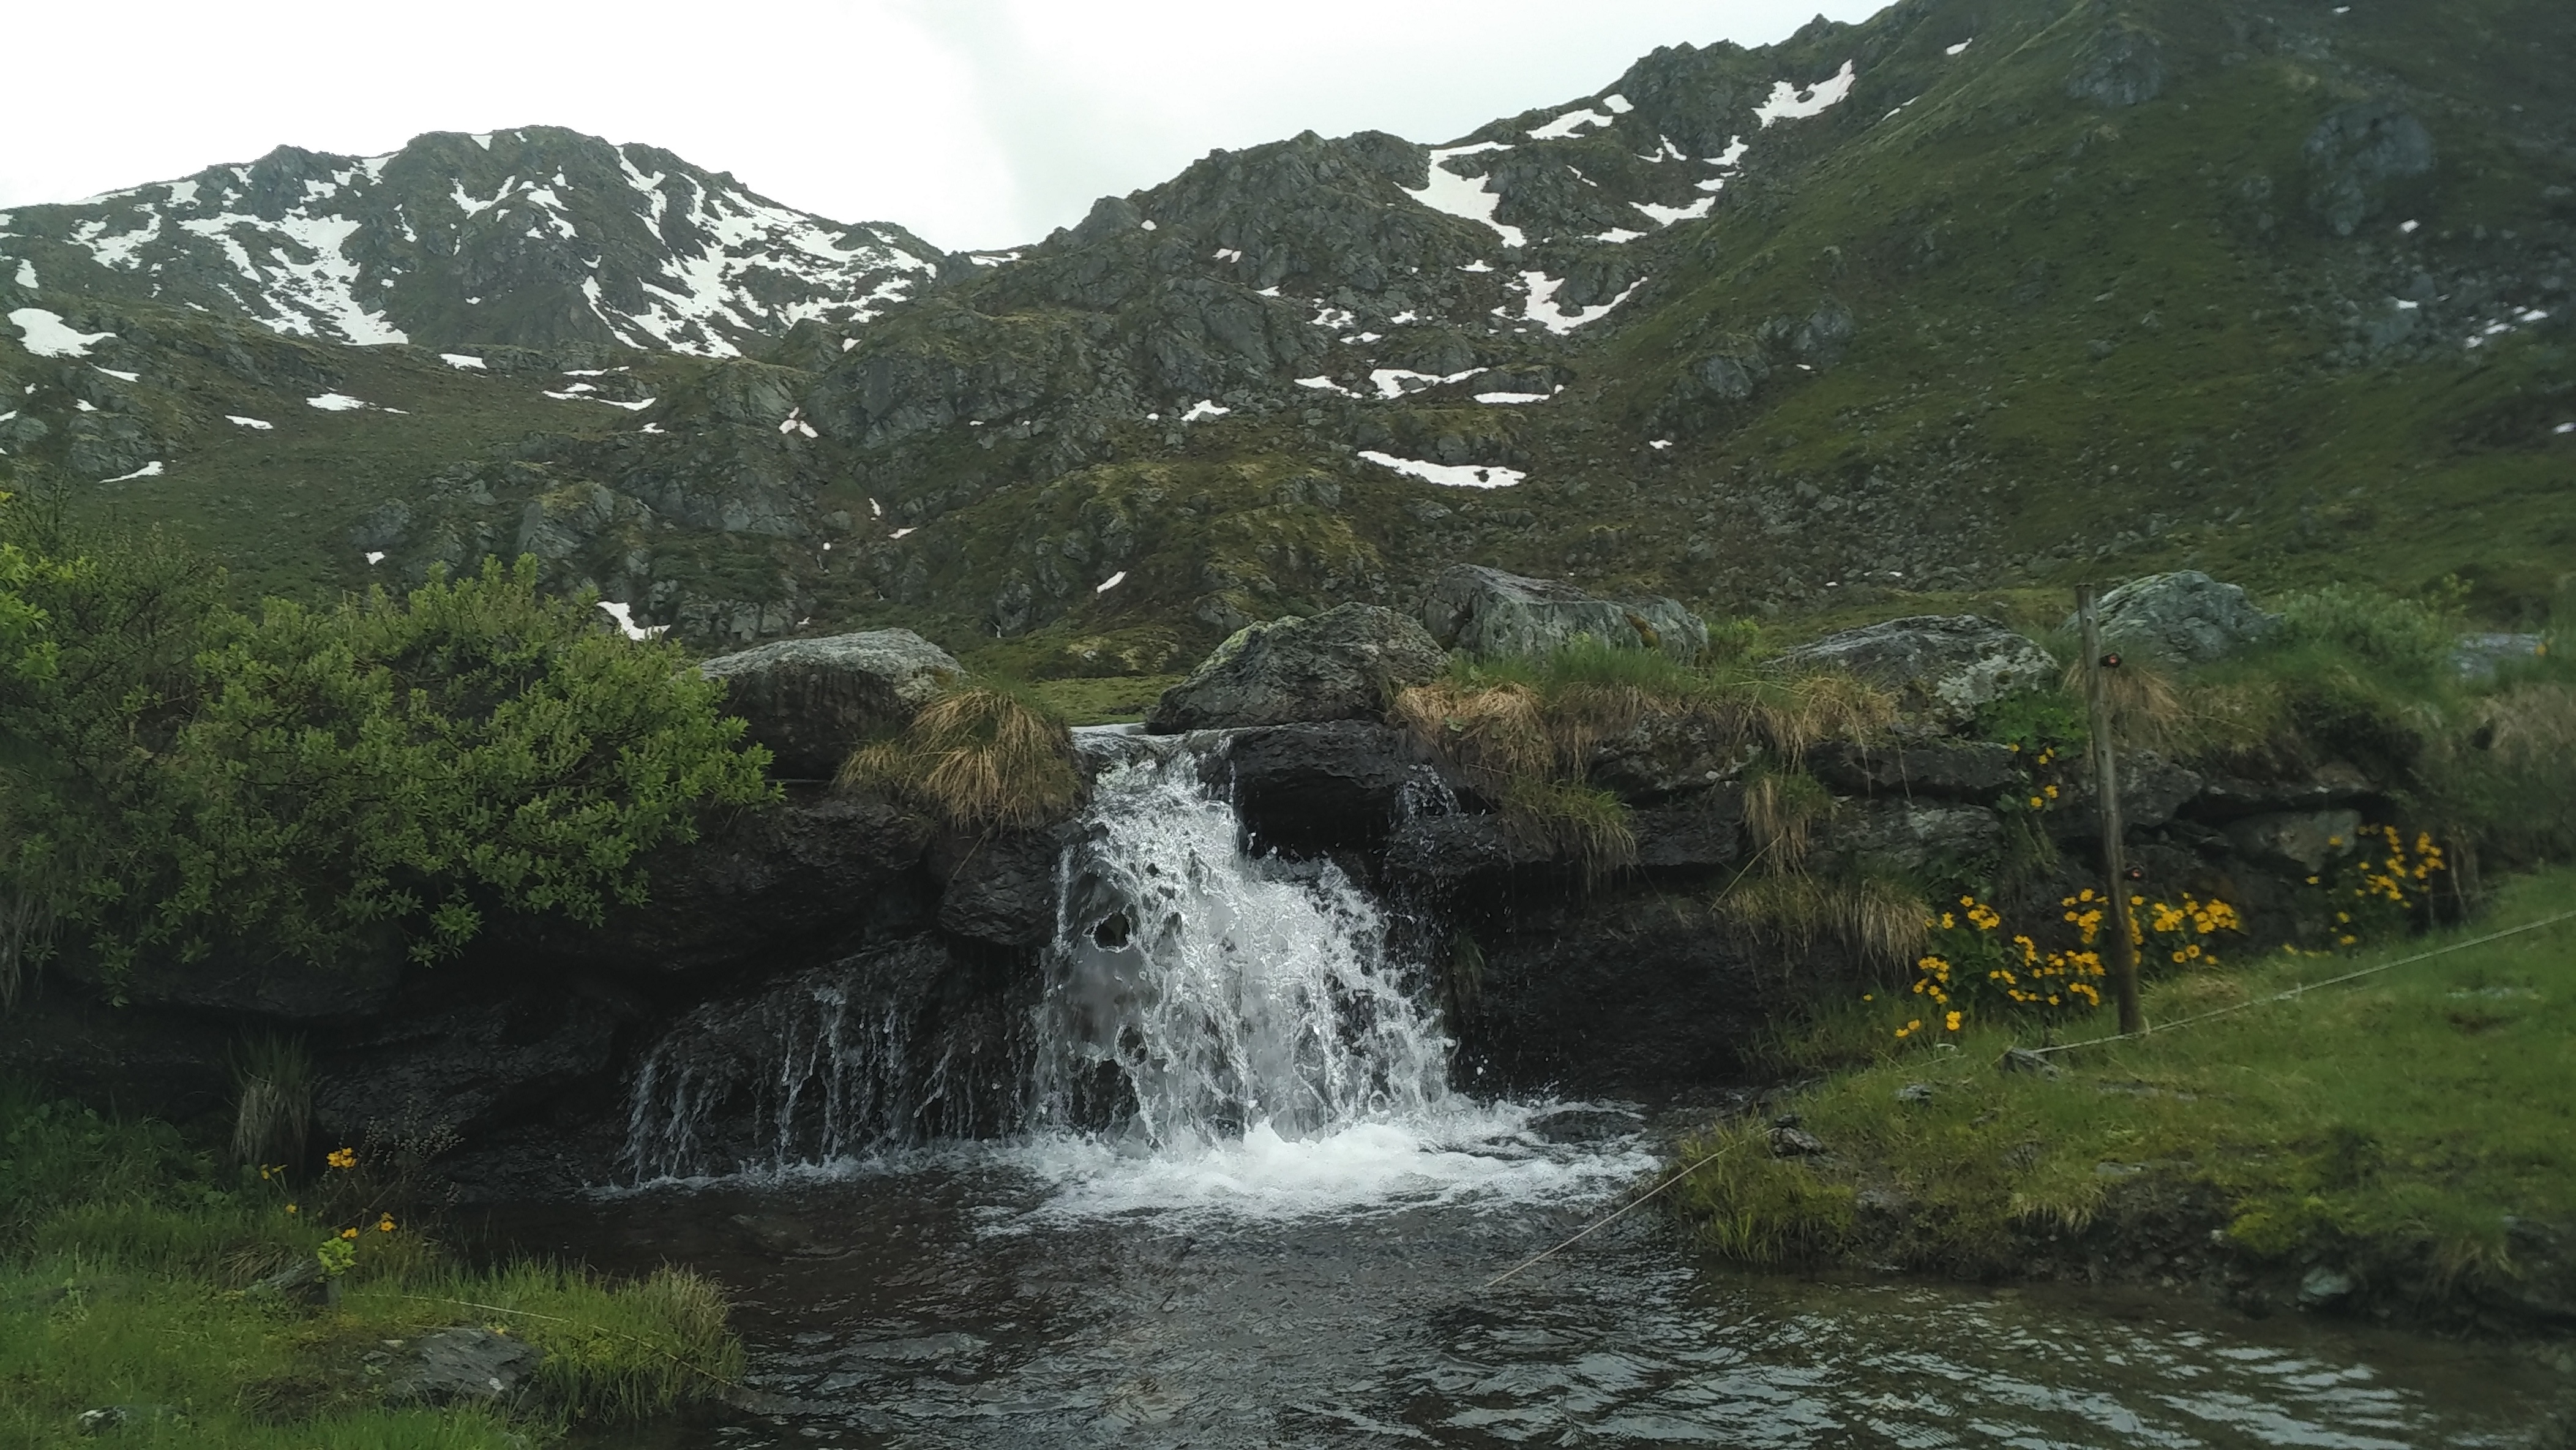
waterfall, wilderness, mountain, valley, mountain range, stream, terrain, national park, body of water, plateau, water feature, mountainous landforms, geological phenomenon